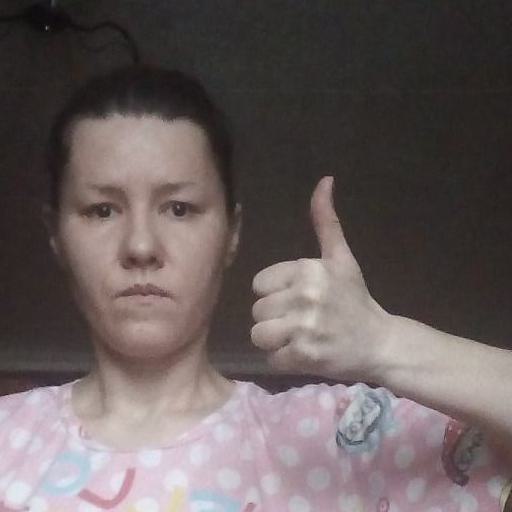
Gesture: like